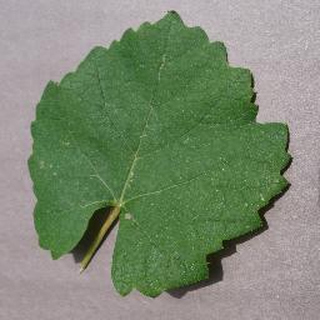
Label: healthy_grape